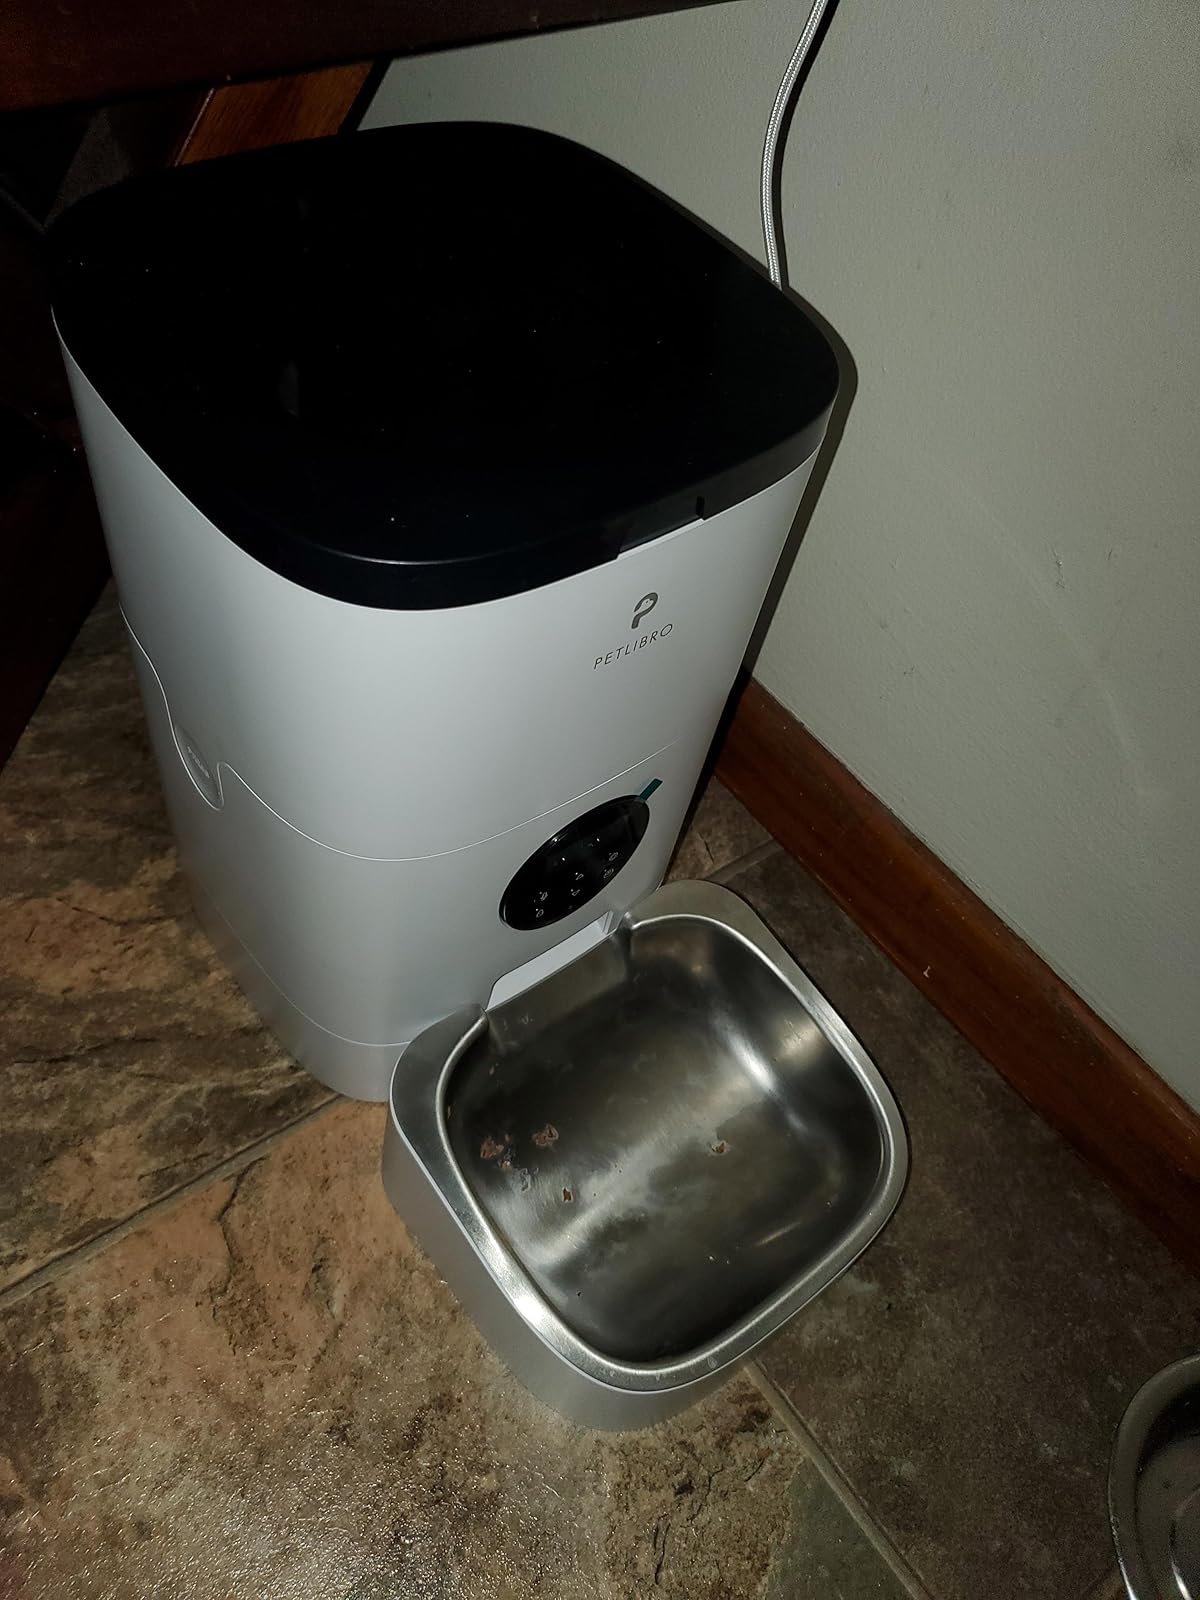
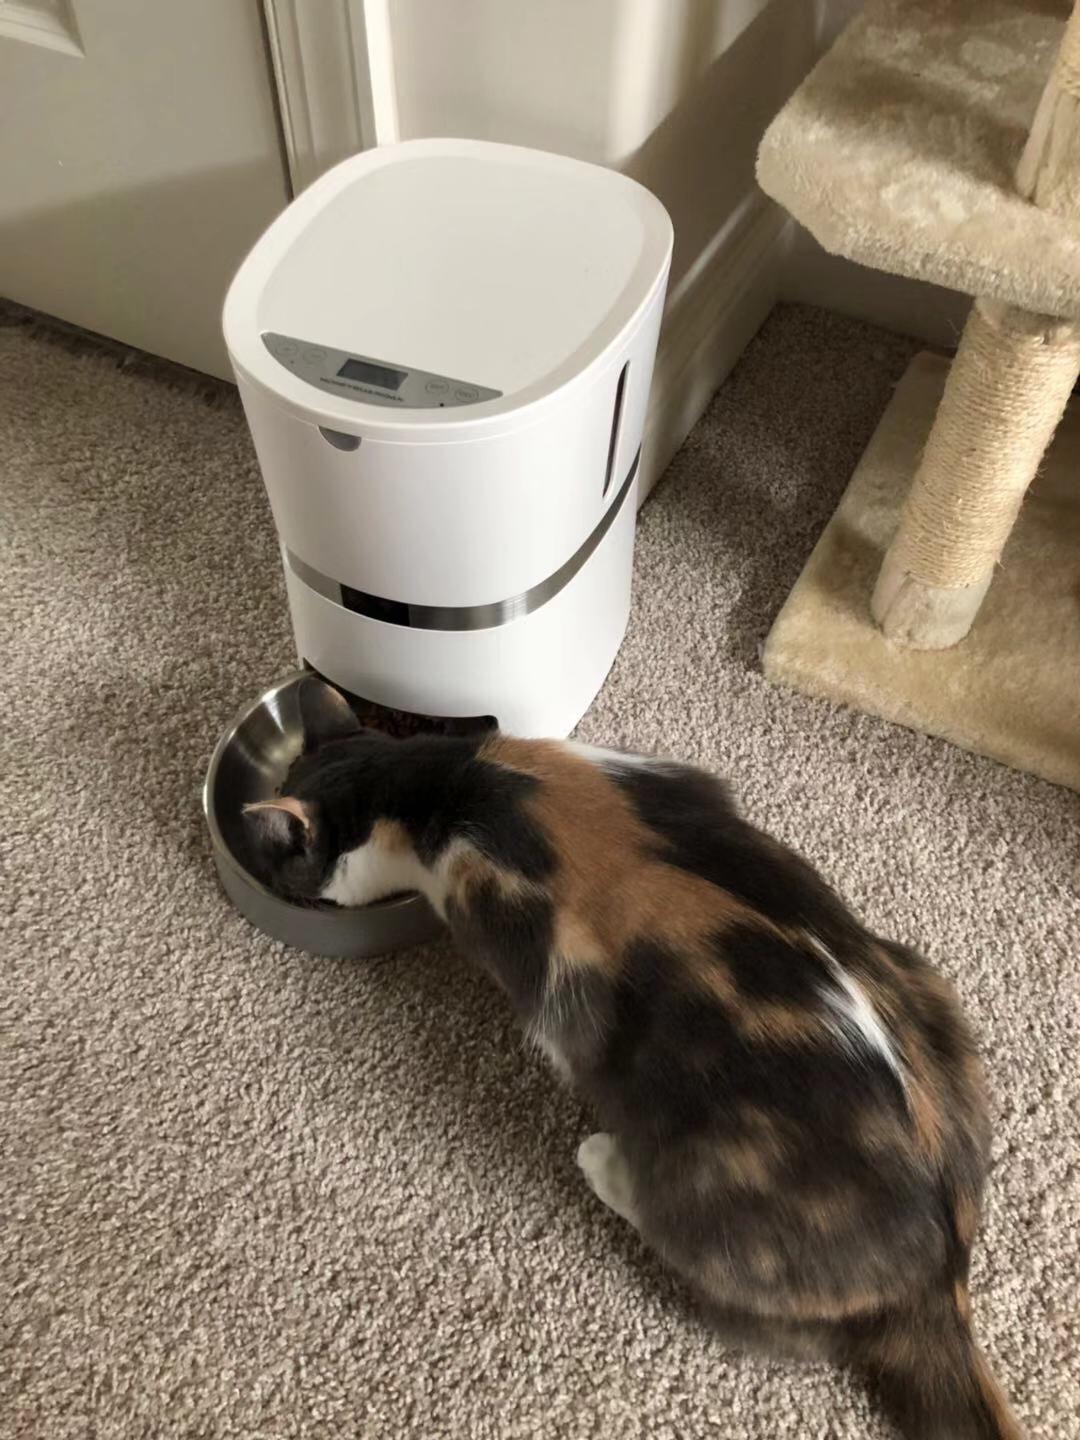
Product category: items_feeder
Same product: no